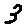
Label: 3